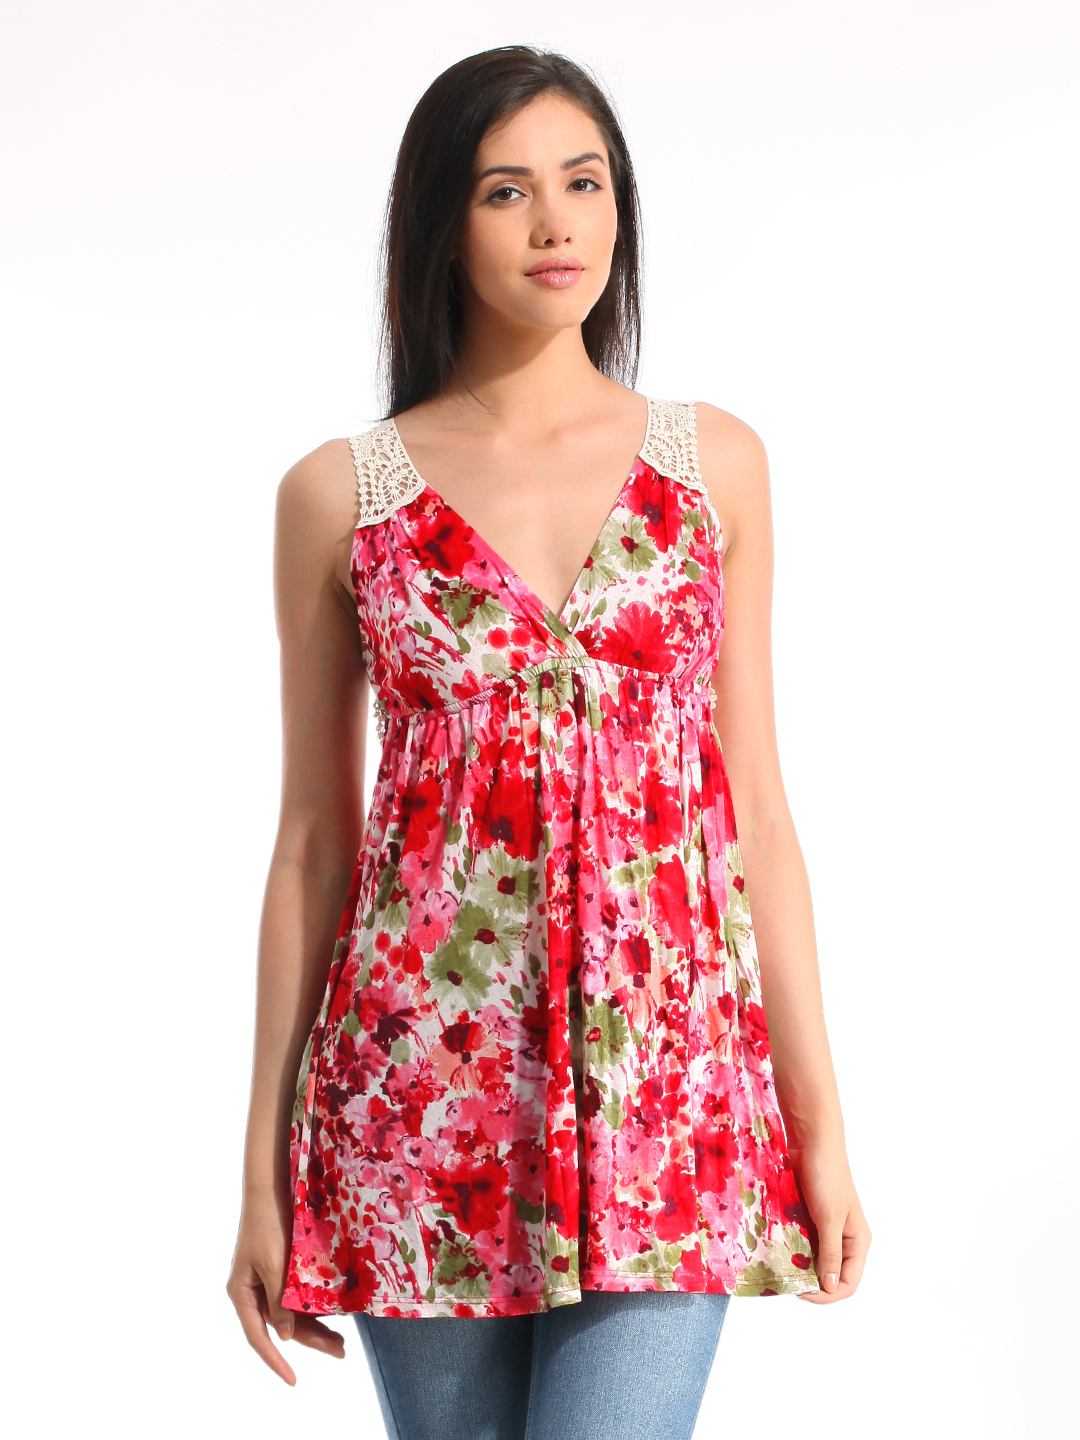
Tonga Women Printed Red Dress
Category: Apparel / Dress / Dresses
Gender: Women
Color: Red
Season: Summer 2012
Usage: Casual